Baltimore Ravens

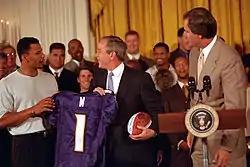
The Ravens meet President George W. Bush in 2001. Bush is at center. On the left is Rod Woodson, and on the right is Brian Billick.

Baltimore then went to Tampa for Super Bowl XXXV against the New York Giants. The Ravens' defense carried them to a win. They recorded four sacks and forced five turnovers, one of which was a Kerry Collins interception returned for a touchdown by Duane Starks. The Giants' only score was a Ron Dixon kickoff return for a touchdown; however, the Ravens immediately countered with a touchdown return on the next kickoff by Jermaine Lewis. The Ravens became champions with a 34–7 win.